Equal Suffrage League of Virginia

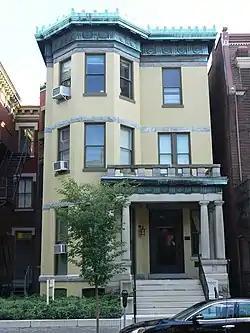
The Crenshaw House at 919 West Franklin Street in Richmond, site of the first meeting of the Equal Suffrage League of Virginia in 1909.

The Equal Suffrage League of Virginia was founded in 1909 in Richmond, Virginia. Like many similar organizations in other states, the league's goal was to secure voting rights for women. When the 19th Amendment to the U.S. Constitution was ratified in 1920, enabling women to vote in all states, the Equal Suffrage League dissolved and was reconstituted as Virginia League of Women Voters, associated with the national League of Women Voters. The 19th Amendment was not ratified in Virginia until 1952.